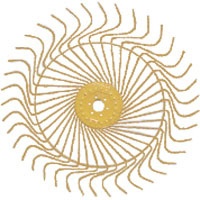
55 INCH RAKE WHEEL, LEFT HAND, 7MM TINE
Fits Tonutti, Rossi, Gehl, Gramip, Guappo, H&S, Harvestman, Icam, John Deere, Lorenza, Masler, Massey, Rex. Interchange 804P20BG002,804-P20BG002,804P20BG004,P20BG004GV, Net Weight (lbs) 36.75 Length 56.00 Width 56.00 Height 1.50 APPLICATION For Gehl, John Deere, Sitrex, Vermeer, Vicon, Sitrex, Gramip, Guappo, H&S, Harvestman, Icam, Lorenza, Masler, Massey, Rossi, Olma, Rex, Racolta Brand AgSmart Make Type Model Tonutti Hay Tedder RTP10 Tonutti Hay Tedder RTP12 Tonutti Hay Tedder RTP8 Tonutti Hay Tedder T13 Tonutti Hay Tedder T6 Tonutti Hay Tedder T9 Tonutti Hay Tedder V10 Tonutti Hay Tedder V12 Tonutti Hay Tedder V14 Tonutti Hay Tedder V16 Tonutti Hay Tedder V18 Tonutti Hay Tedder V20
Brand: SMA
Category: Home & Garden > Lawn & Garden > Outdoor Power Equipment Accessories > Lawn Mower Accessories > Lawn Mower Wheels